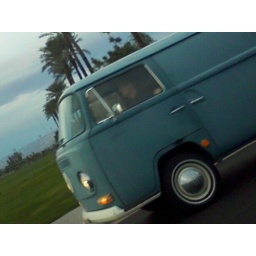
took this in raul's car going to the river friday night